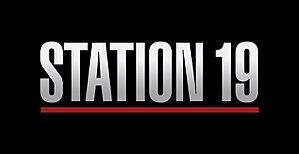
Cet article présente le guide des épisodes de la première saison de la série télévisée américaine Grey's Anatomy : Station 19.
Cet article présente le guide des épisodes de la deuxième saison de la série télévisée américaine Grey's Anatomy : Station 19.
Grey's Anatomy : Station 19 est une série télévisée dramatique américaine, créée par Stacy McKee, dont le pilote a été diffusé le 1ᵉʳ mars 2018 en tant que treizième épisode de la quatorzième saison de la série Grey's Anatomy, puis diffusée simultanément depuis le 22 mars 2018 sur ABC aux États-Unis et sur le réseau CTV au Canada.